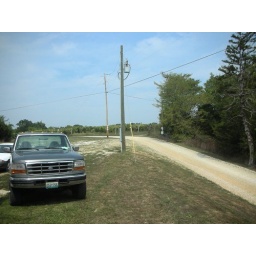
We picked by the lake down the hill from the winery